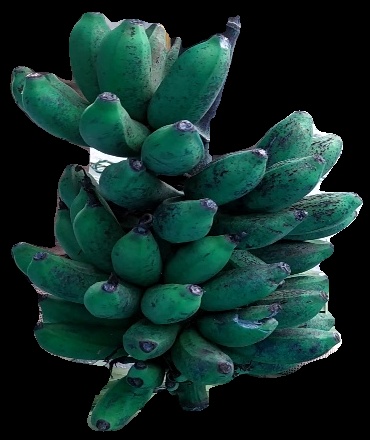
Variety: rasbale
Grade: grade3